Lado Aleksi-Meskhishvili

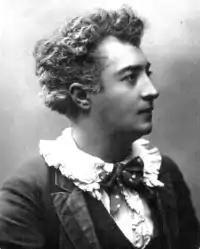
Lado Aleksi-Meskhishvili

Vladimir (Lado) Alexi-Meskhishvili, Lado Meskhishivili, or Alekseev-Meskhiev (February 16, 1857 — November 24, 1920), was a Georgian theater actor and director. He is buried at the Didube Pantheon in Tbilisi. His son was Shalva Aleksi-Meskhishvili, a Georgian jurist and politician.